Raffaele Pierotti

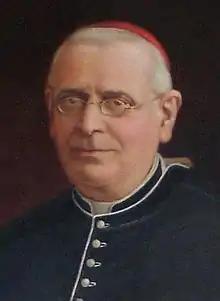
Portrait 1900.

Raffaele Pierotti O.P. (1 January 1836 – 7 September 1905) – born Giovanni Antonio – was an Italian priest of the Catholic Church who was the papal theologian from 1887 until his death. He was made a cardinal in 1896.